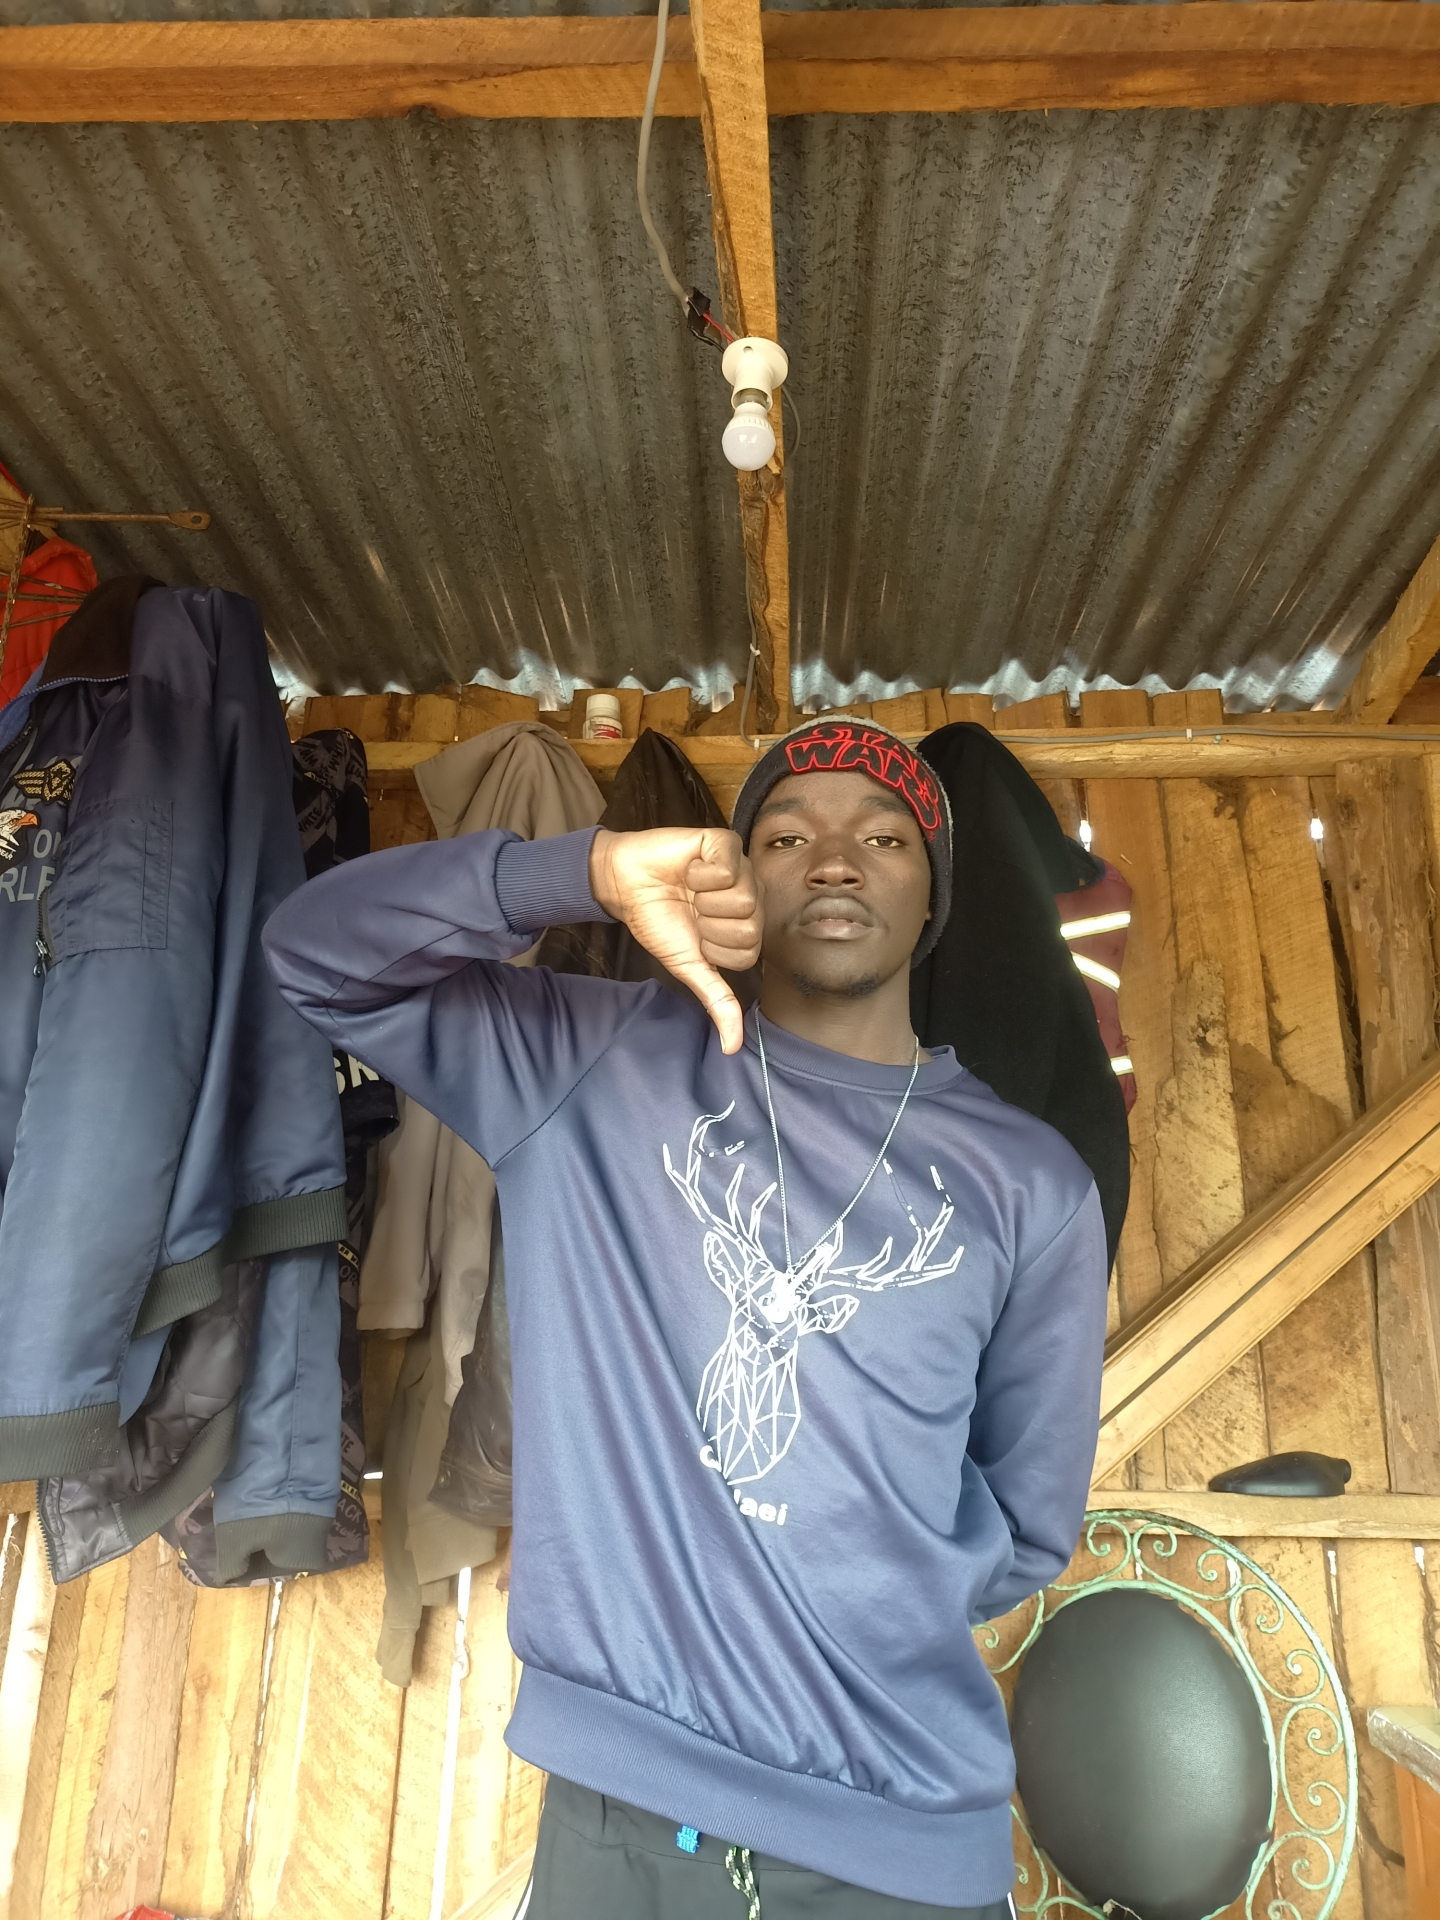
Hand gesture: dislike